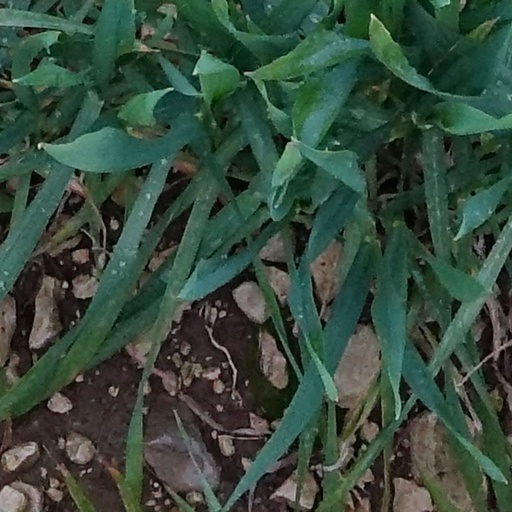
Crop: wheat